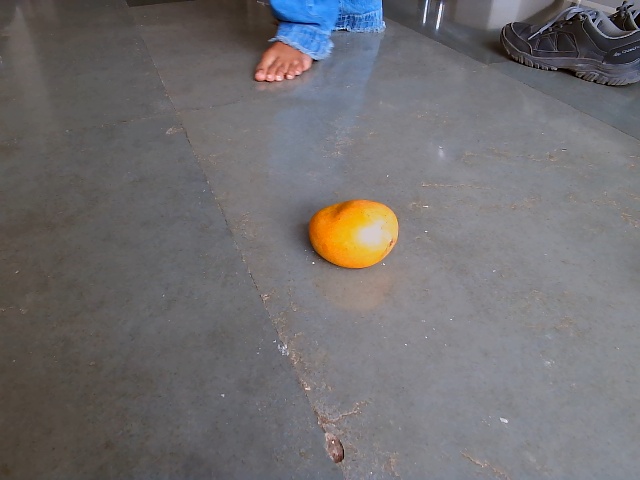
Label: Ripe_Mango